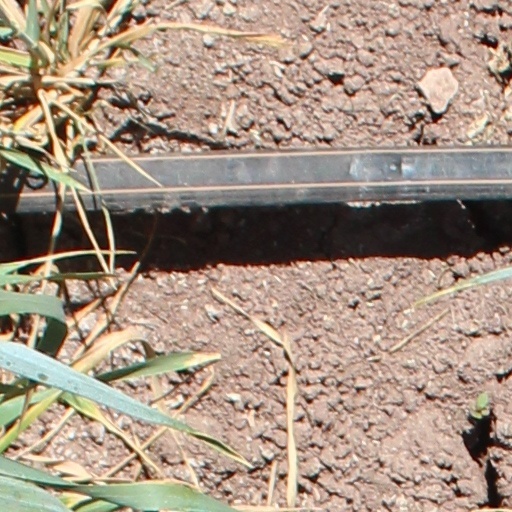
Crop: wheat